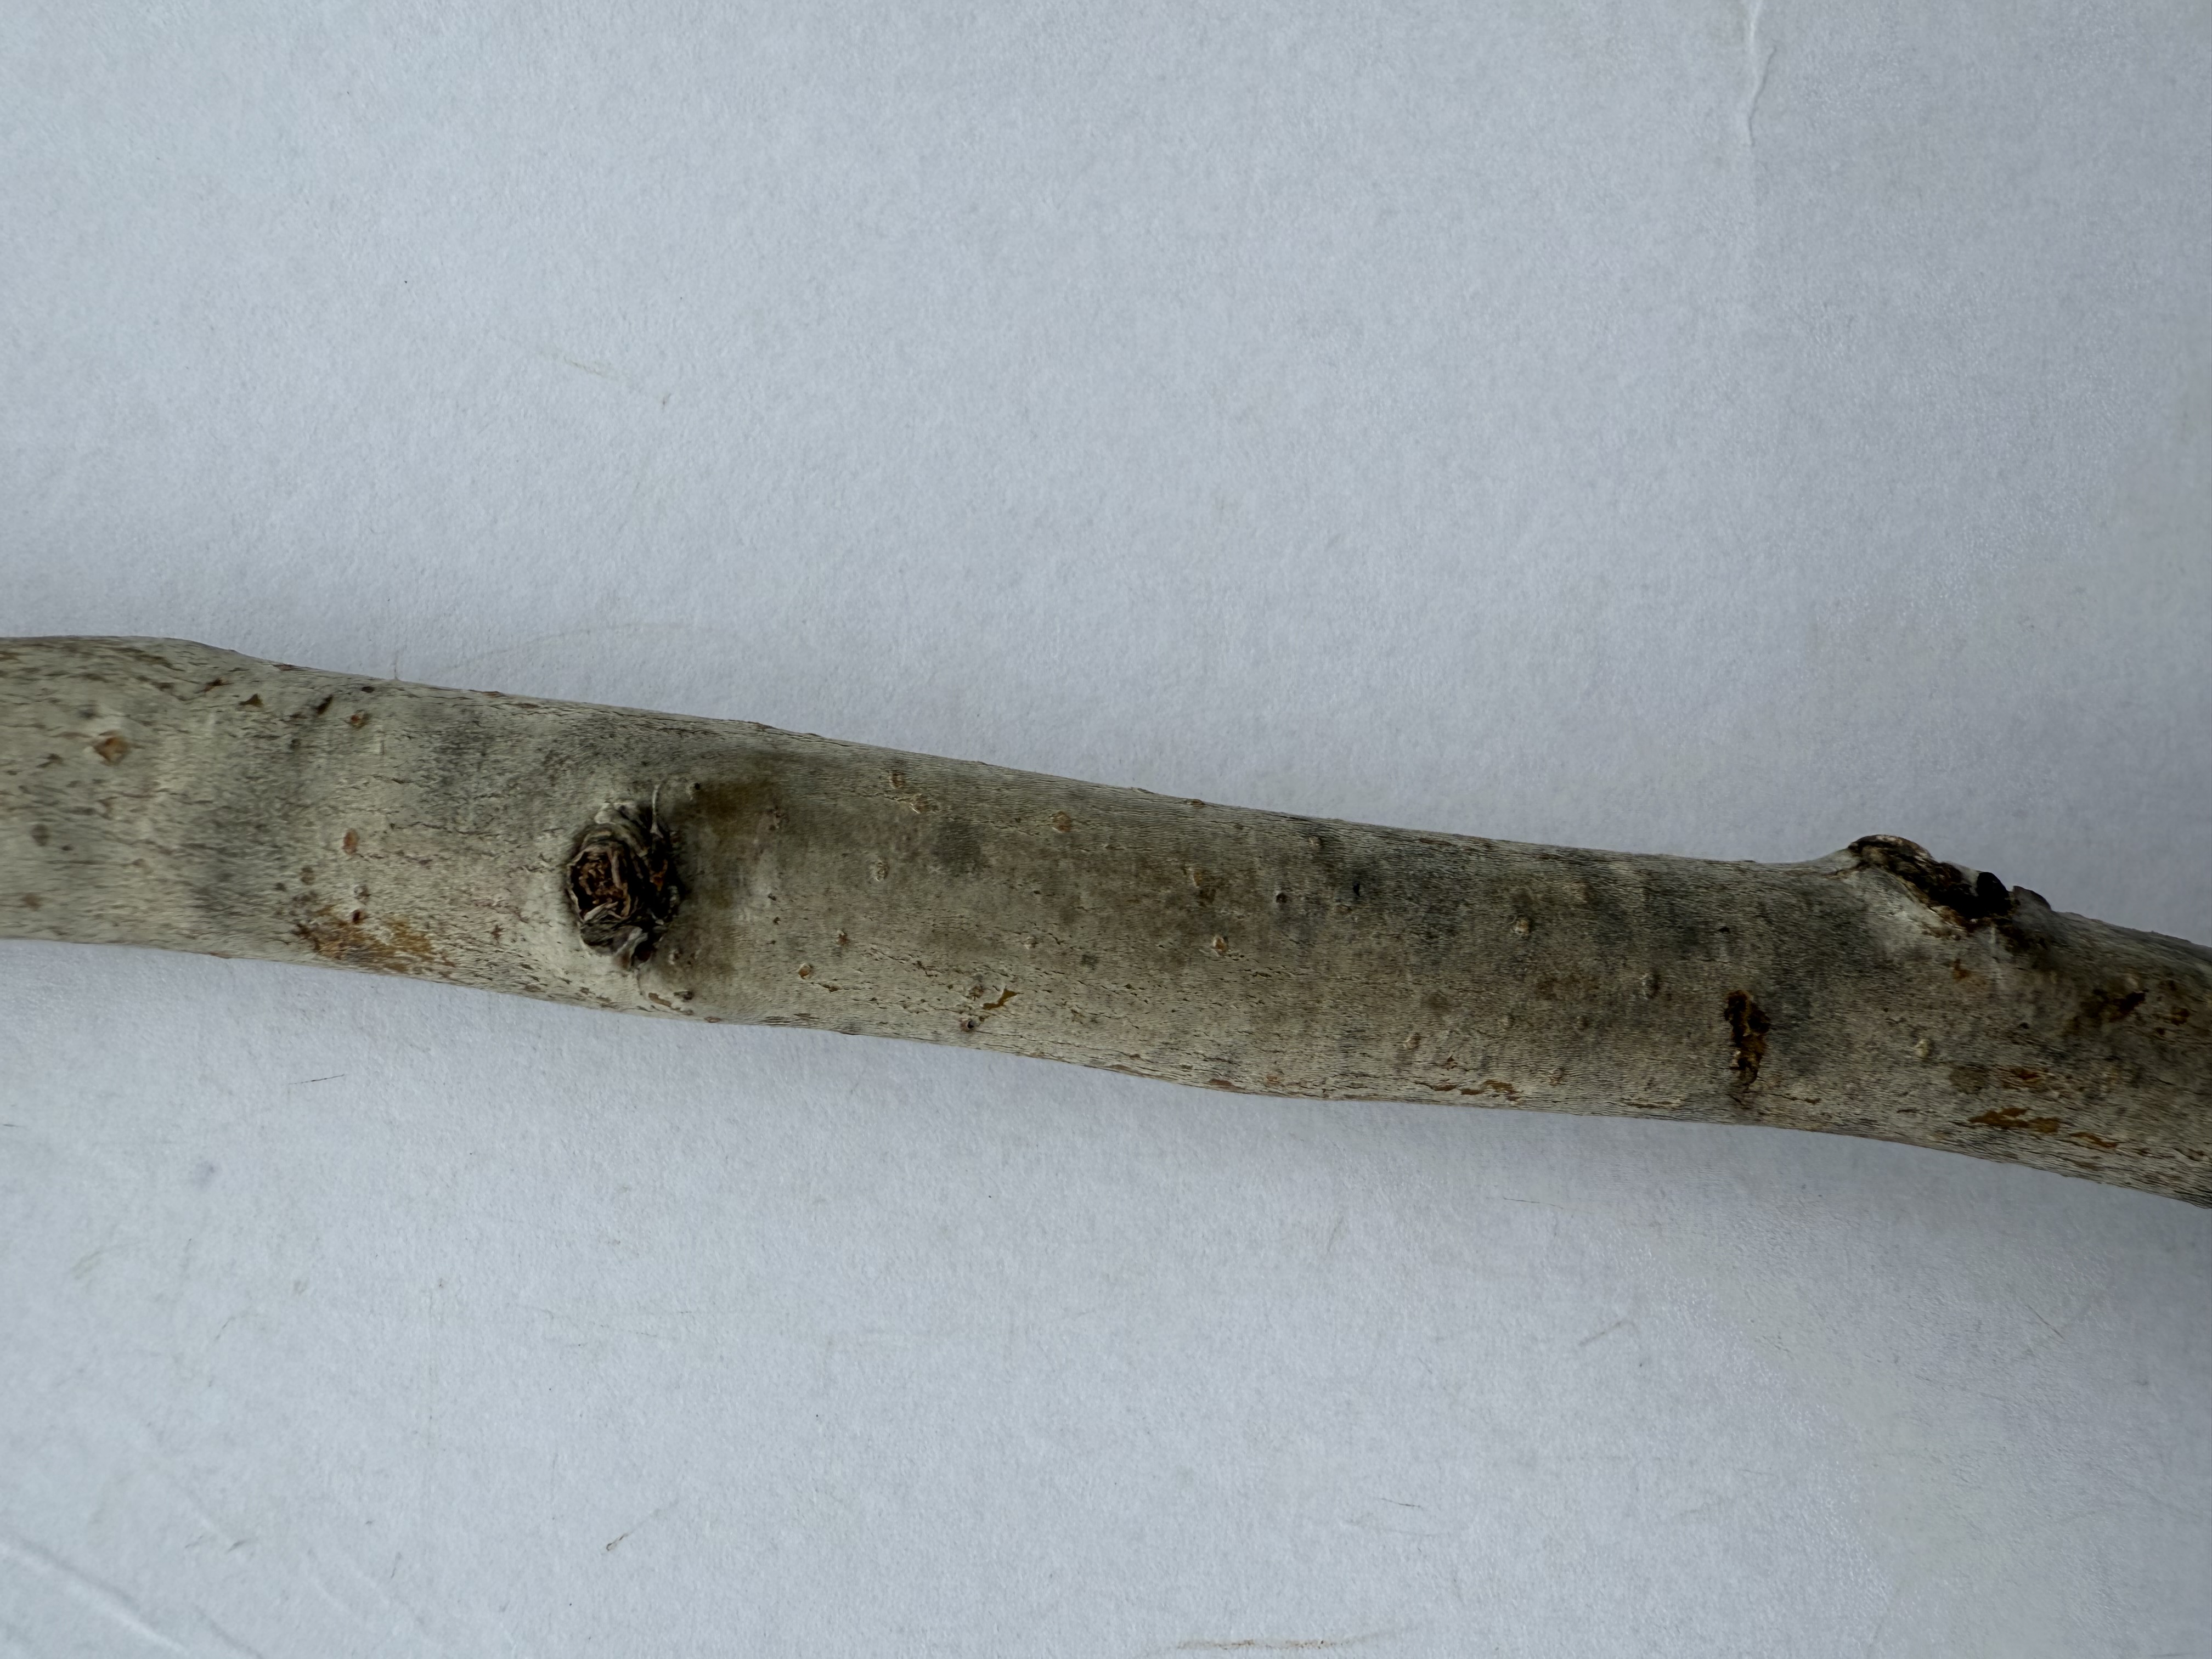
Variety: Deveci Pear